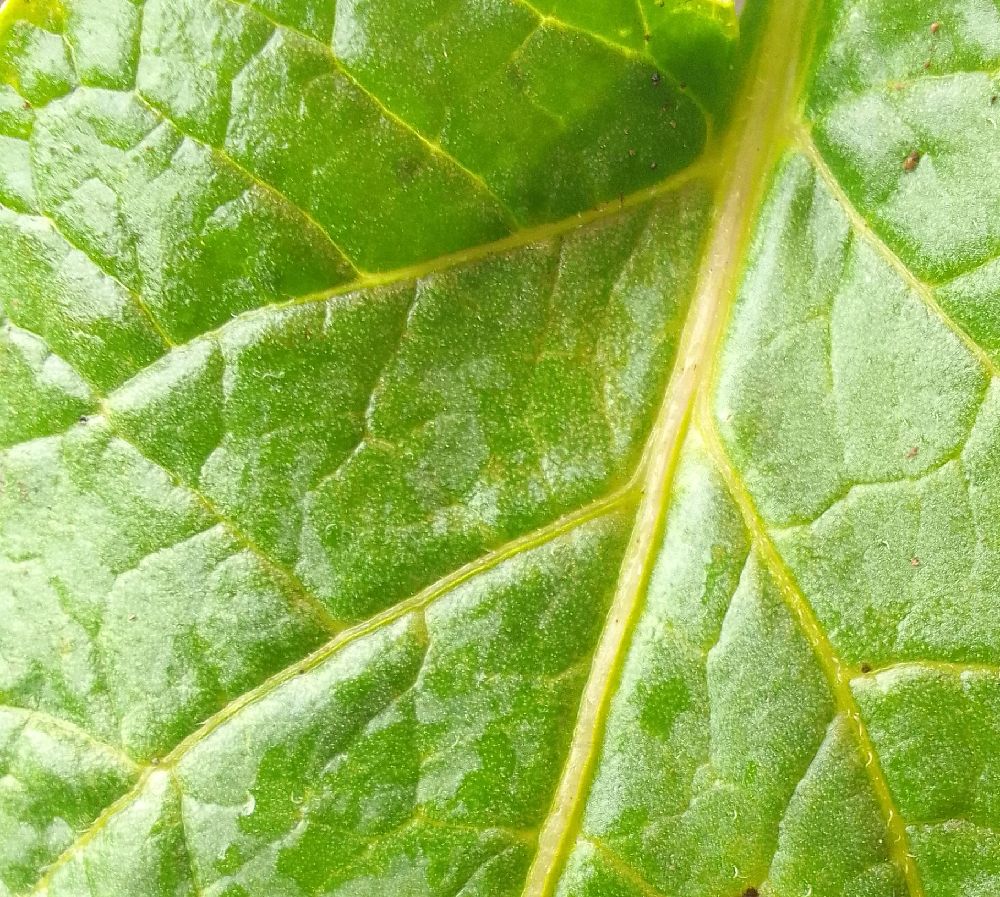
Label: Healthy